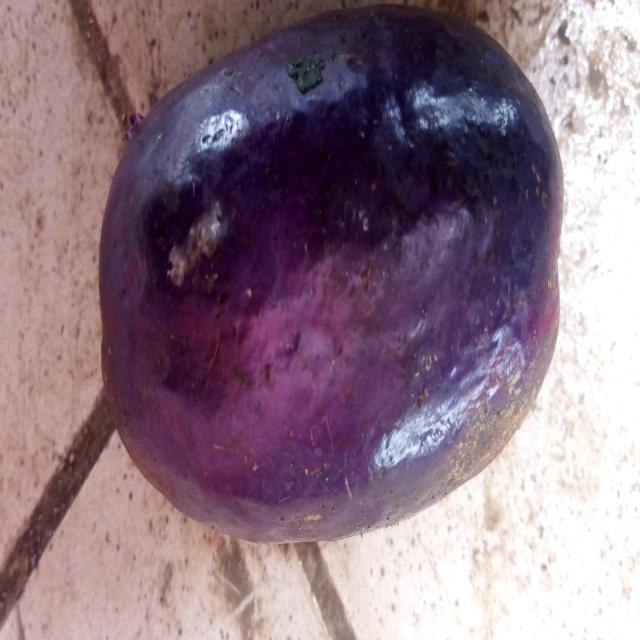
Plum grade: unaffected